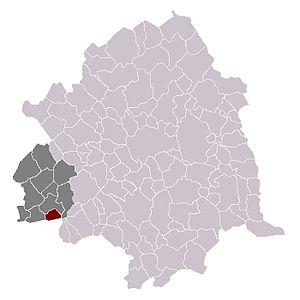
Hantay dans son canton et son arrondissement
Hantay est une commune française située dans le département du Nord, en région Hauts-de-France. Elle fait partie de la Métropole européenne de Lille.